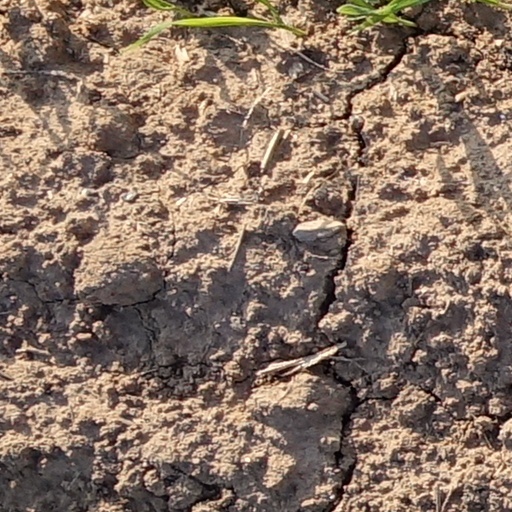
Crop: wheat